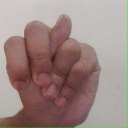
अक्षर: न